Brandon Bielak

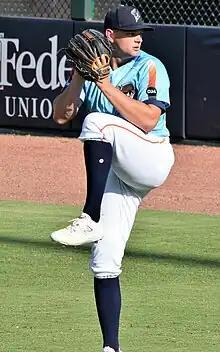
Bielak with the Sugar Land Space Cowboys in 2023

Brandon Michael Bielak (born April 2, 1996) is an American professional baseball pitcher who is a free agent. He has previously played in Major League Baseball (MLB) for the Houston Astros and Oakland Athletics. Bielak played college baseball at the University of Notre Dame. He was selected by the Astros in the 11th round of the 2017 MLB draft, and made his MLB debut in 2020.